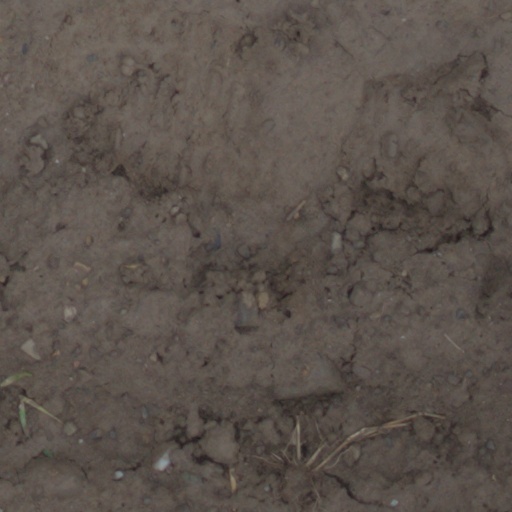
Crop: wheat